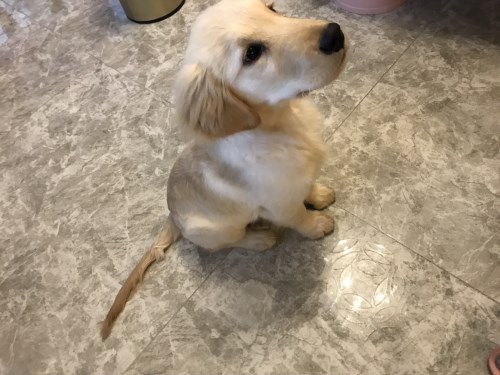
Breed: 5355-n000126-golden_retriever